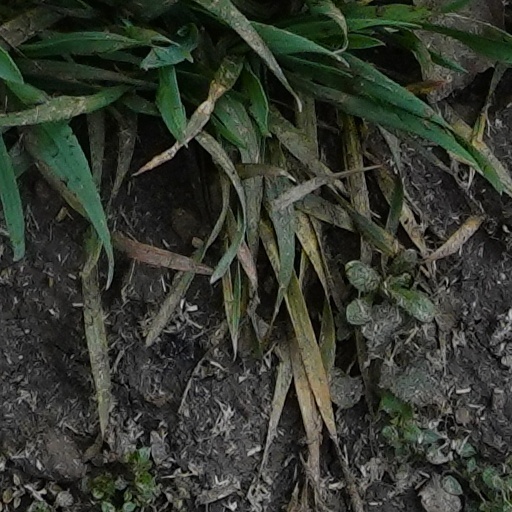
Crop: wheat